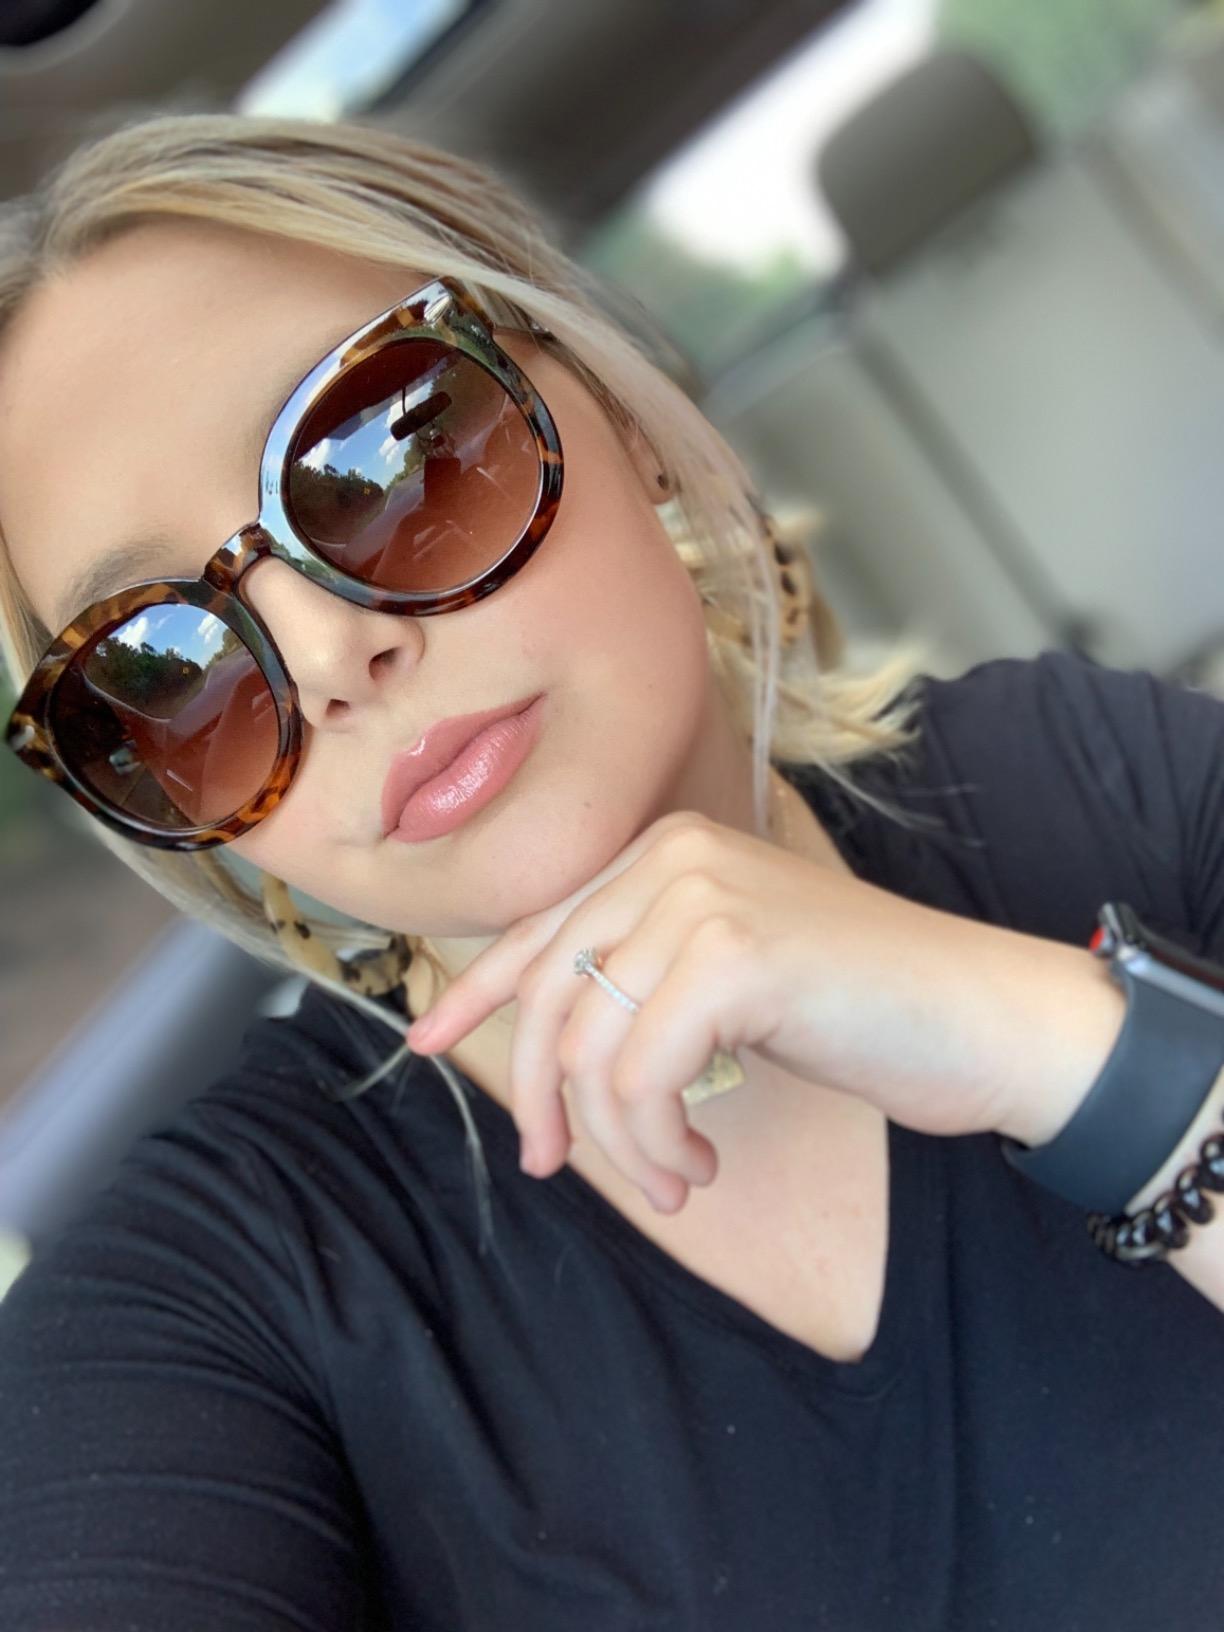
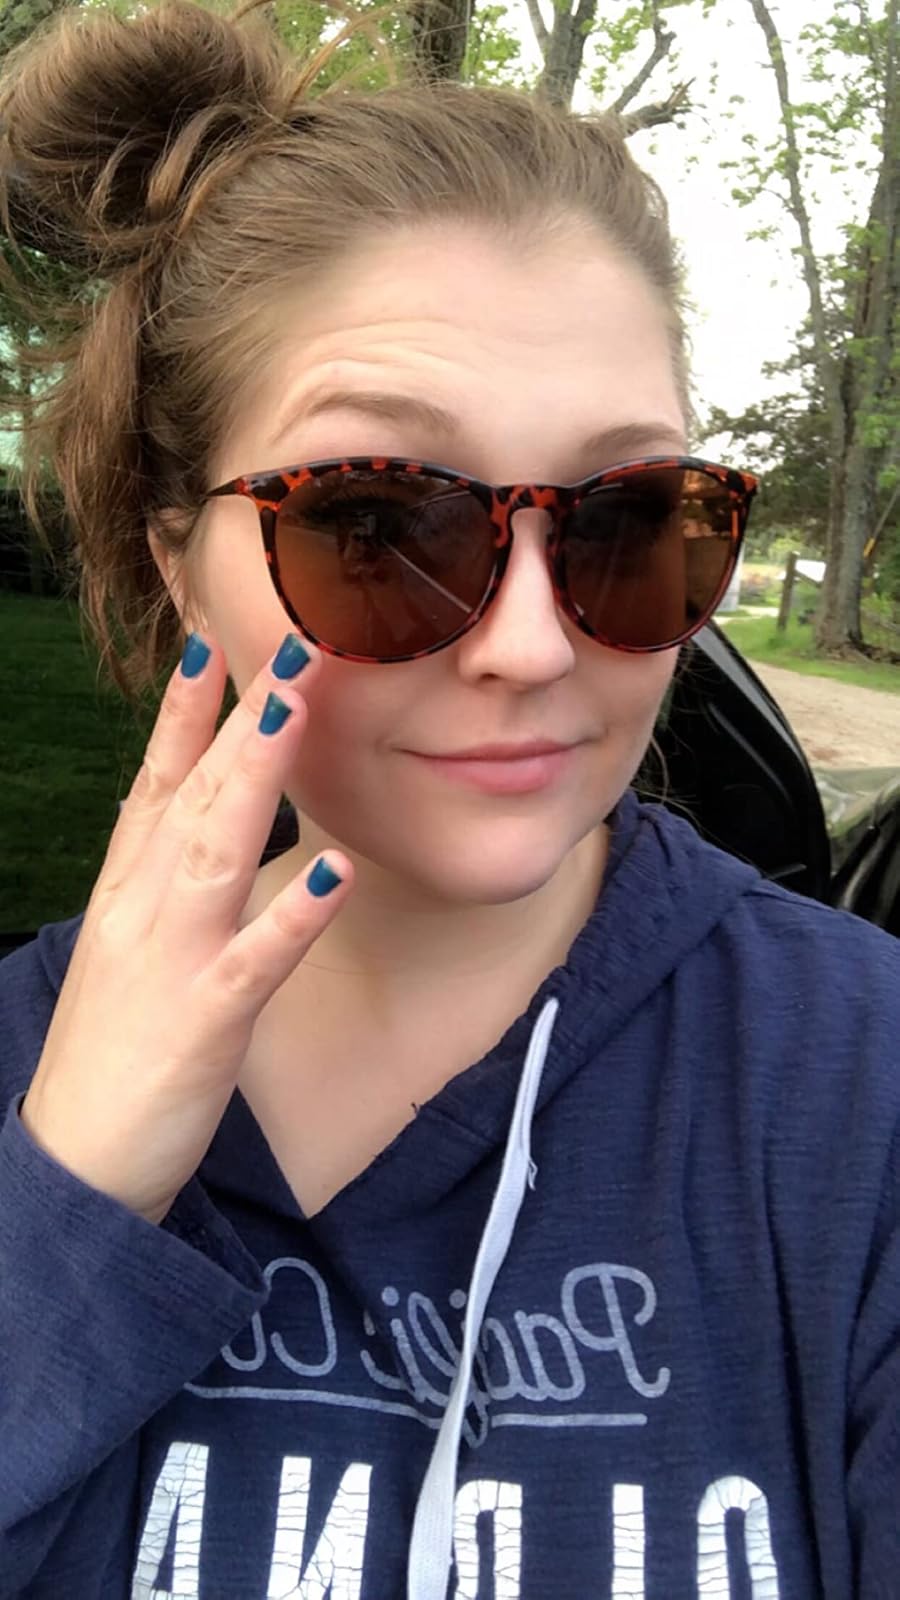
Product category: accessories_sunglasses
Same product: no